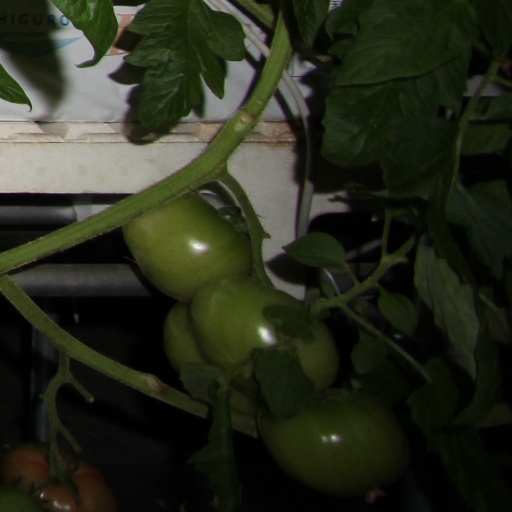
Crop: tomato